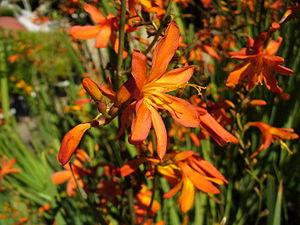
Crocosmia est un genre de plantes herbacées de la famille des Iridaceae. Il contient 9 espèces dont une espèce hybride.